Ini Njan Urangatte

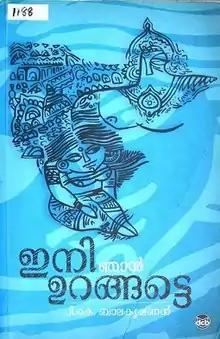
Book cover

Ini Njan Urangatte ("And Now Let Me Sleep") is a Malayalam-language novel written by P. K. Balakrishnan in 1973. The novel's inspiration is the Sanskrit epic "Mahabharata". It may be regarded as a historically notable Malayalam-language novel as it has become a yardstick for epic Malayalam fiction, spawning many Mahabharata based-novels.